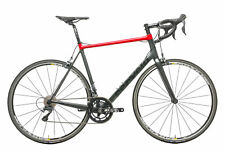
Vehicle type: Bikes